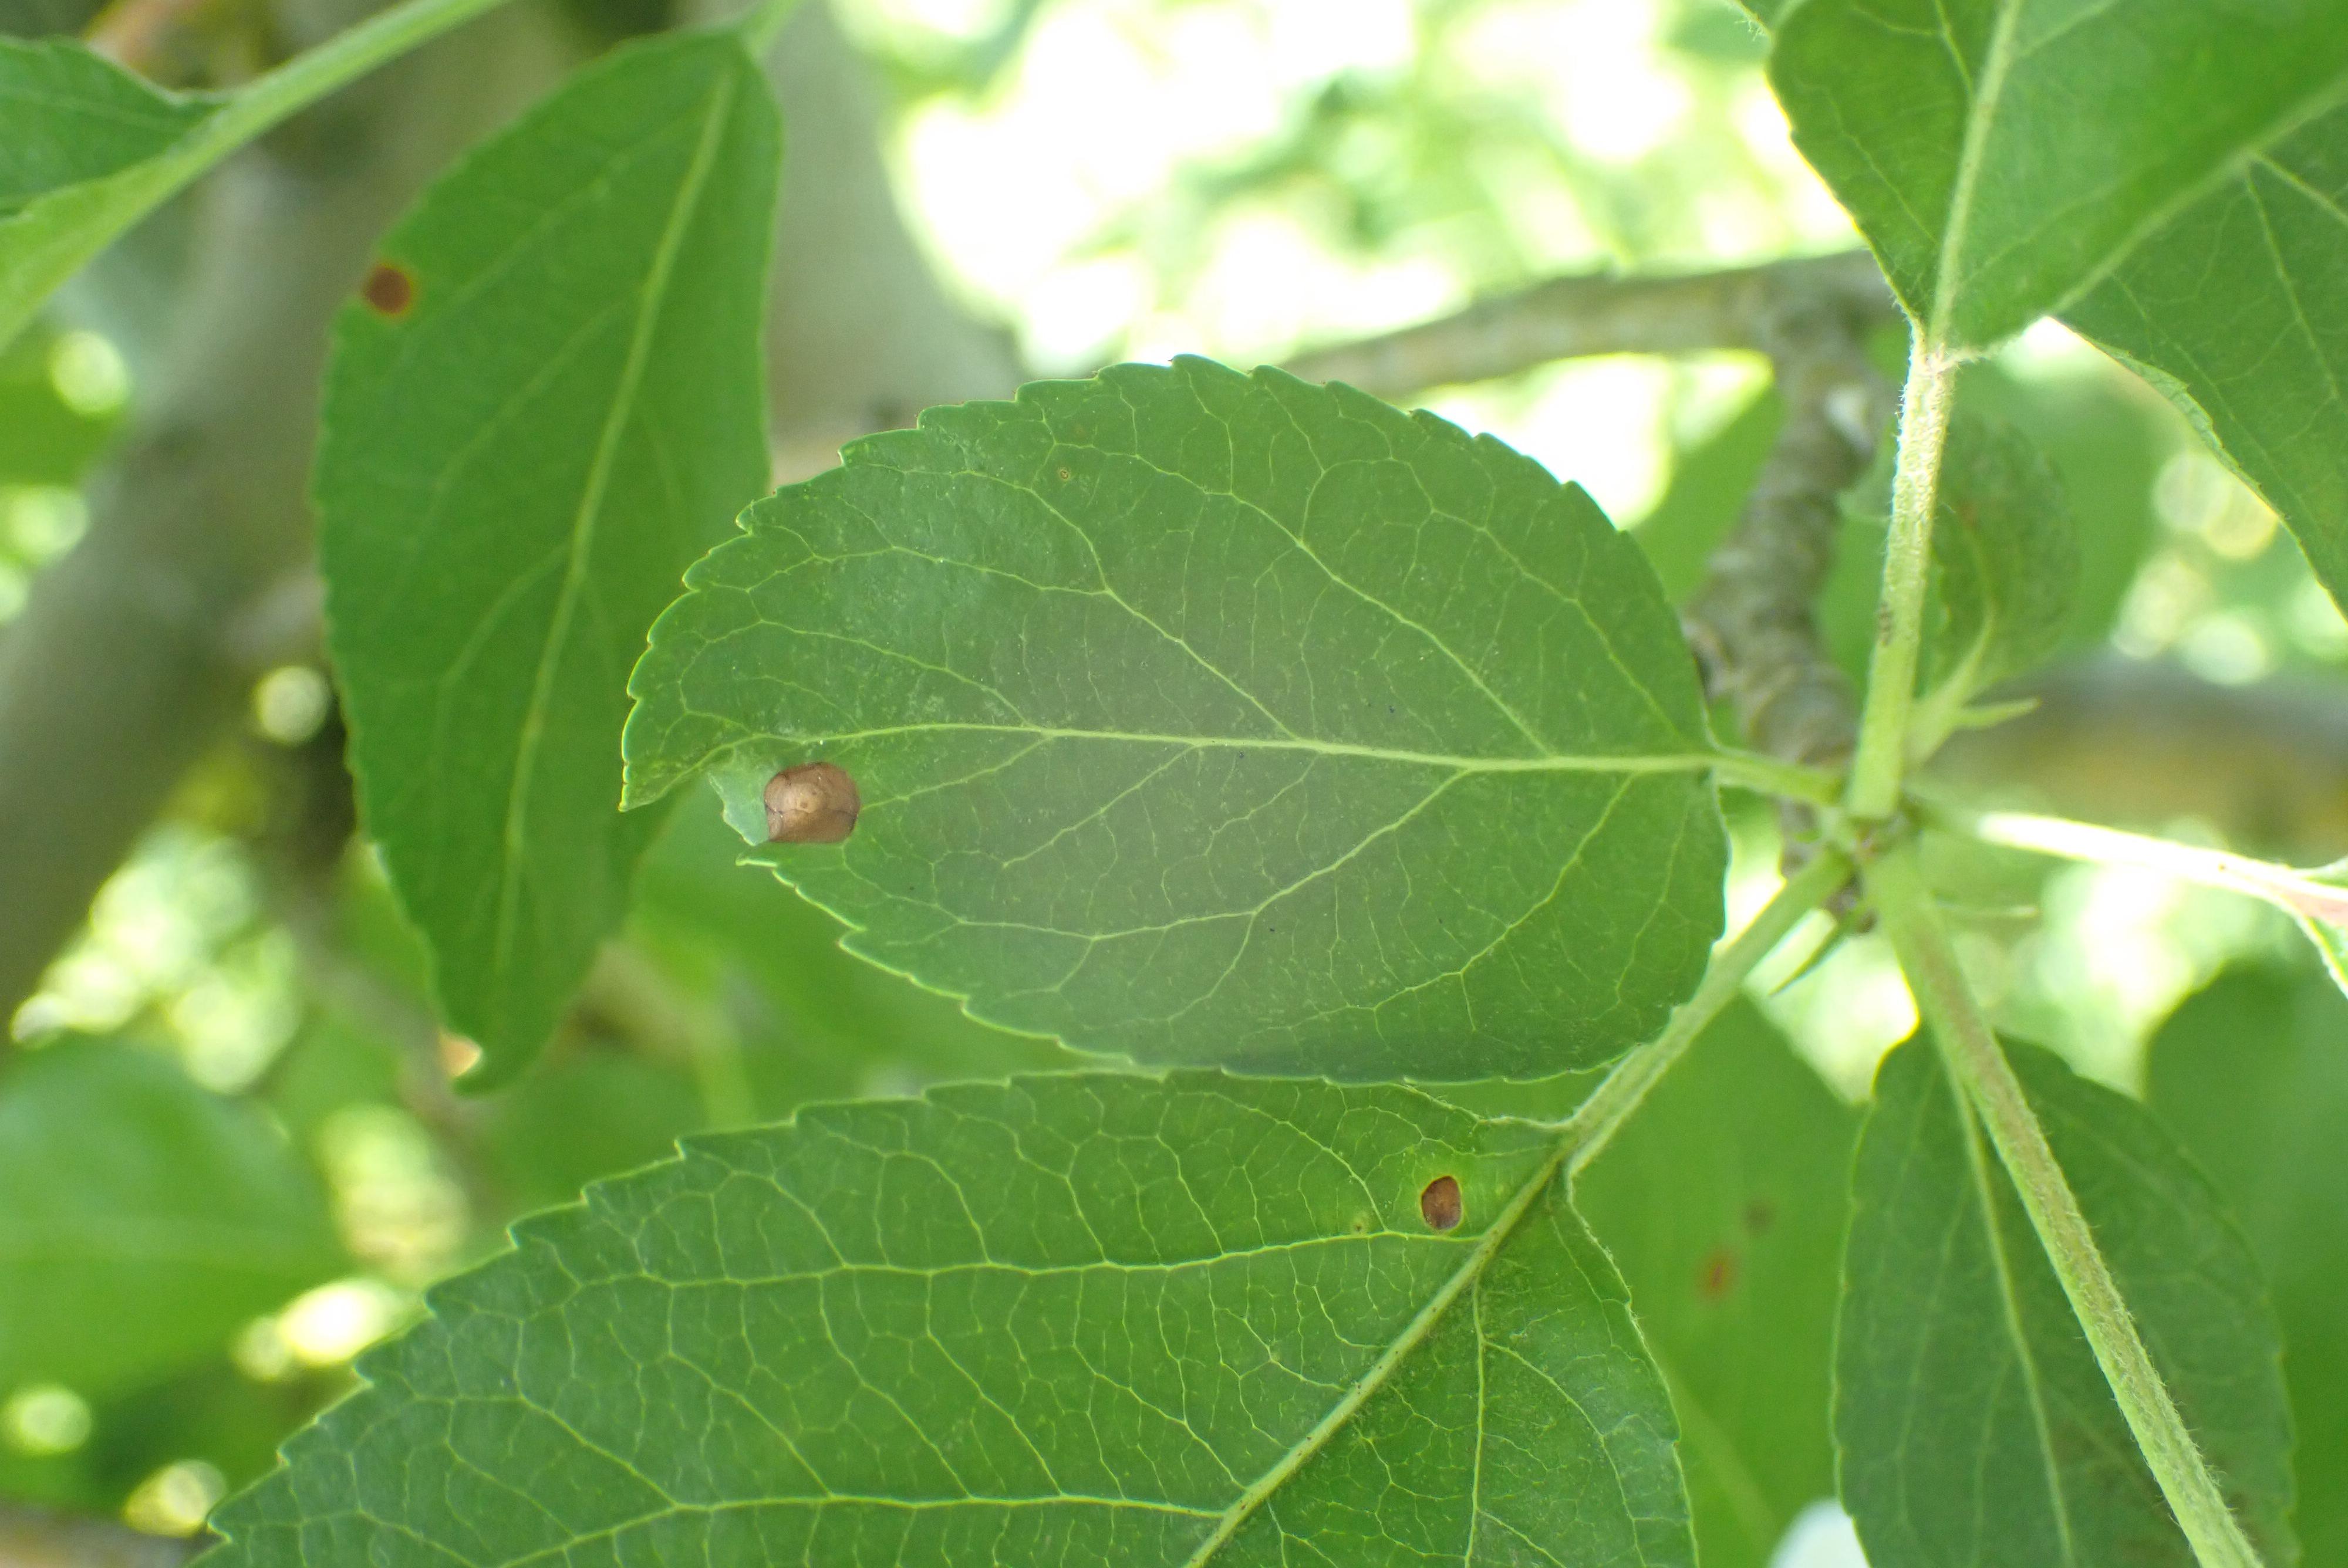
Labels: frog_eye_leaf_spot